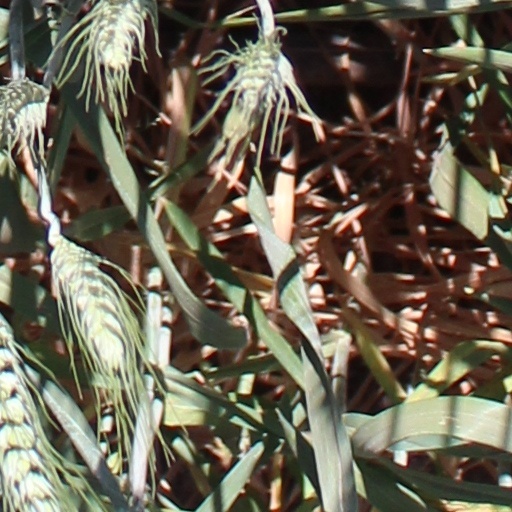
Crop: wheat